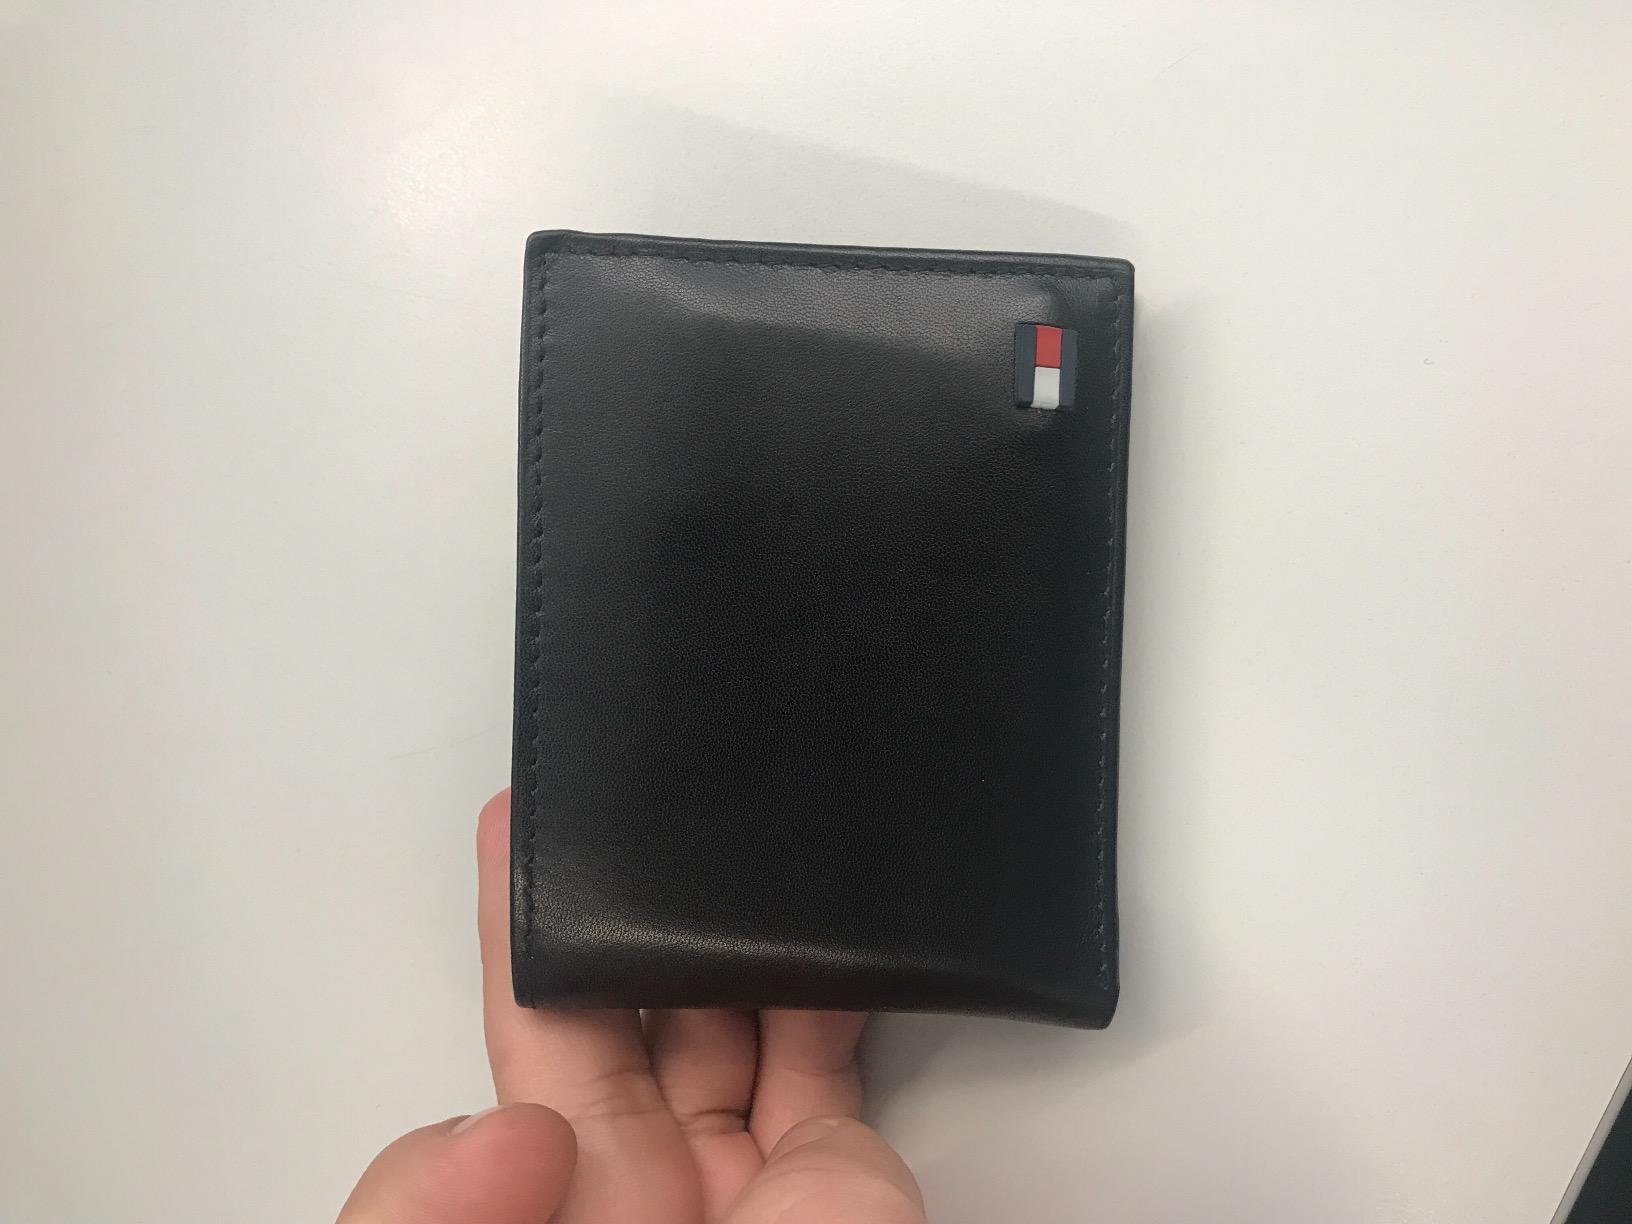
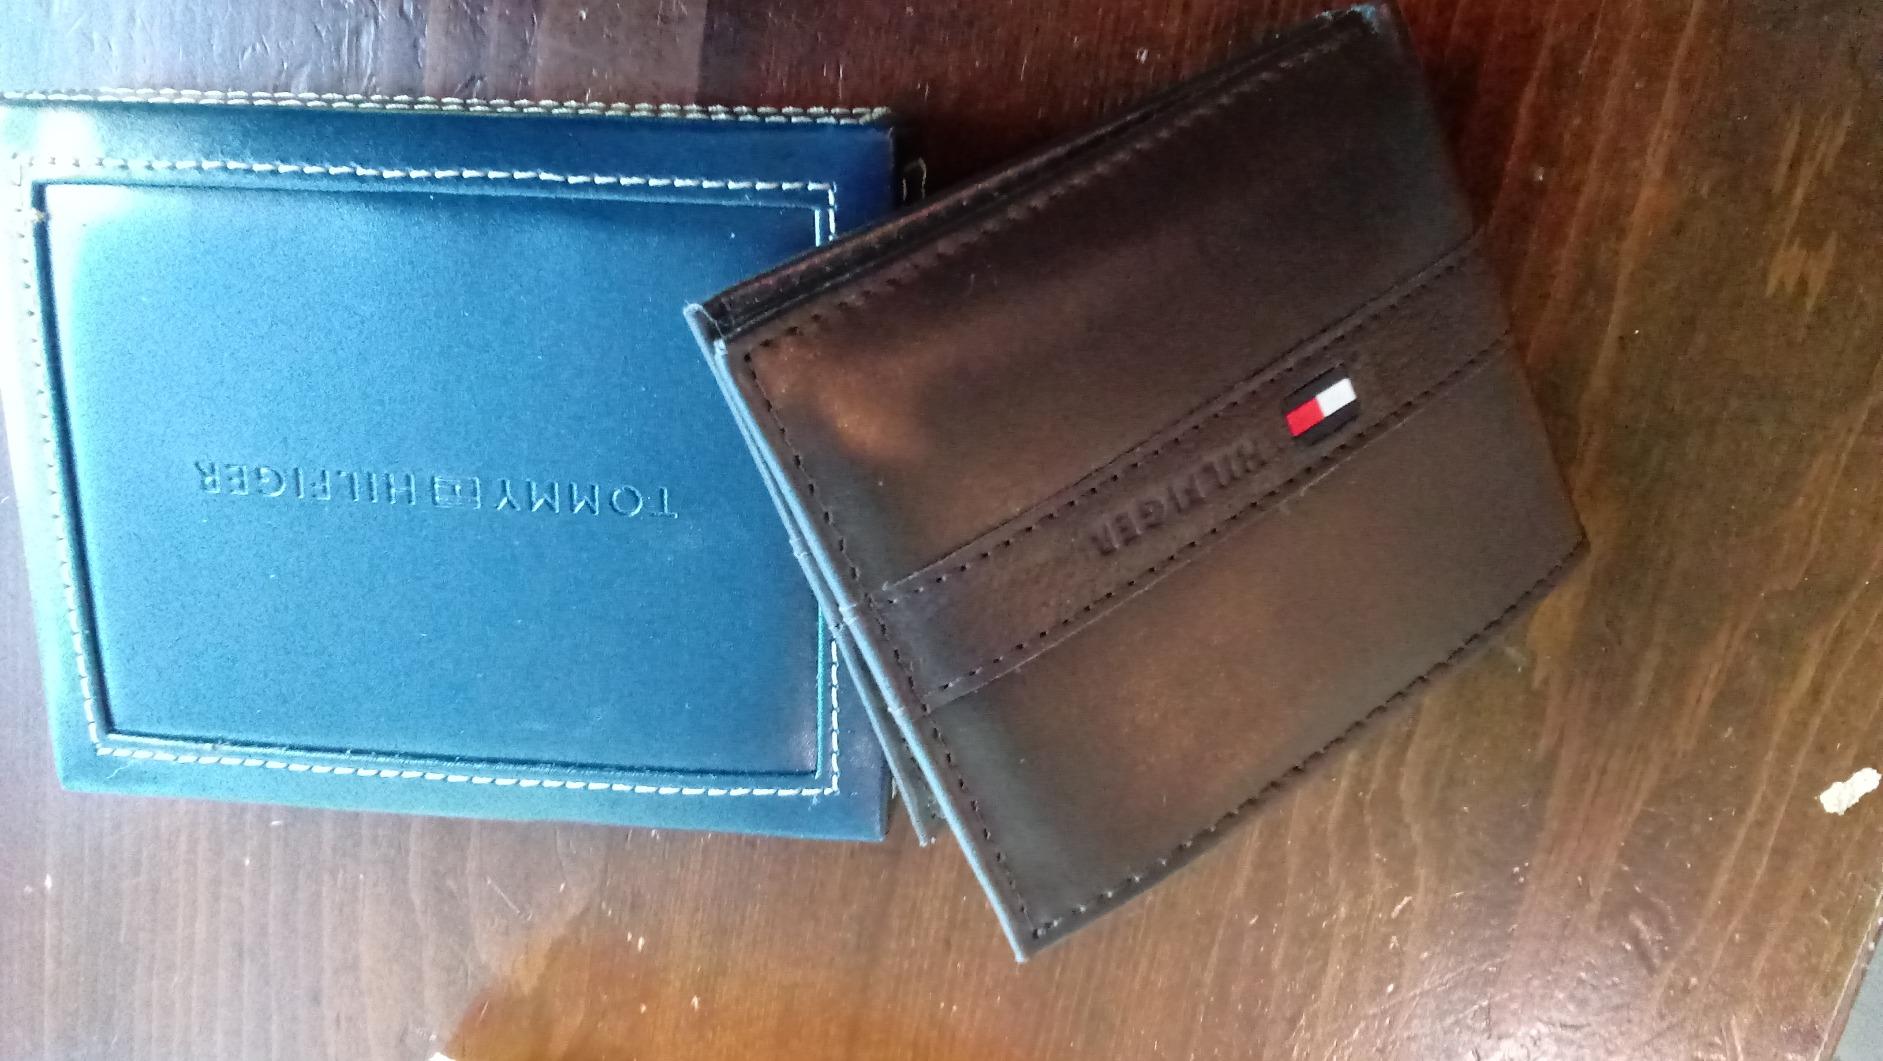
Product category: accessories_wallet
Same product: no